List of birds of Madeira

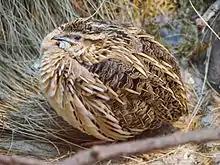
Common quail

The Phasianidae are a family of terrestrial birds which consists of quails, partridges, snowcocks, francolins, spurfowls, tragopans, monals, pheasants, peafowls and jungle fowls. In general, they are plump (although they vary in size) and have broad, relatively short wings.